Flag of Spain

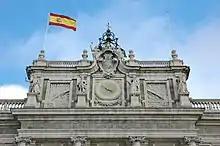
The flag of Spain on the south façade of the Royal Palace of Madrid

For mourning activities, the flag can be flown in either of the following ways. The first method, commonly known as half-masting, is performed when the flag is hoisted to the top of the flagpole, then lowered to the pole's one-third position. The other method is to attach a black ribbon to a flag that is permanently affixed to a staff. The ribbon itself is ten centimetres wide and it is attached to the mast so that the ends of the ribbon reach the bottom of the flag. During the funeral ceremony, the flag may be used to cover the coffins of government officials, soldiers and persons designated by an act of the President; these flags are later folded and presented to the next of kin before interment.